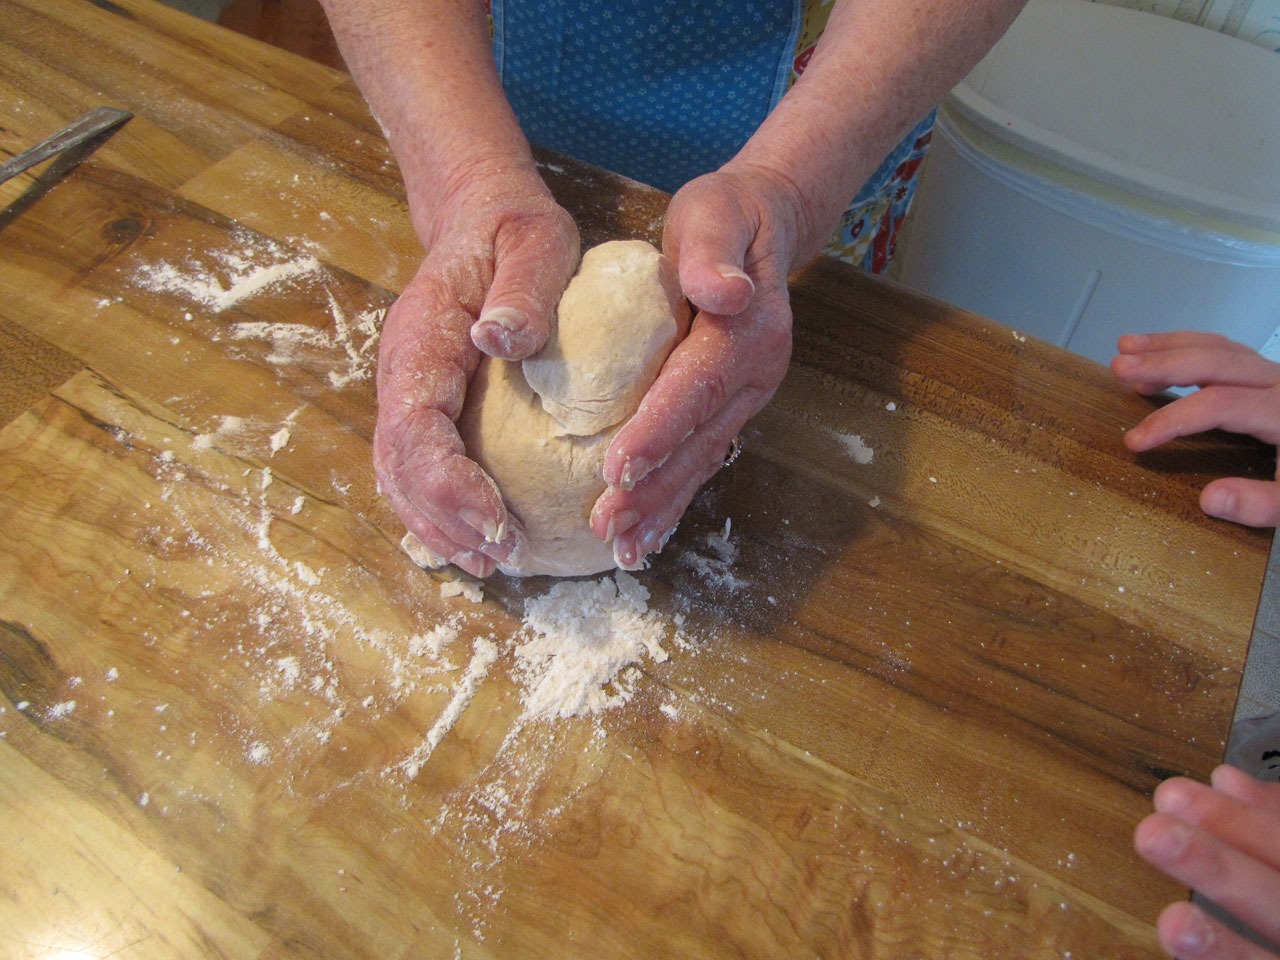
wood, floor, food, child, baking, biscuit, chef, dough, grandmother, cook